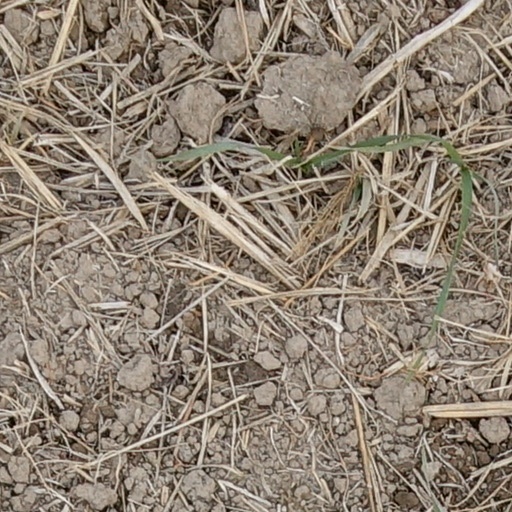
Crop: wheat